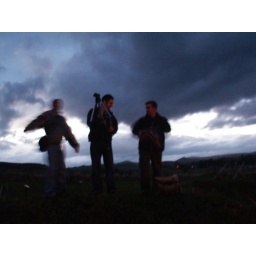
against a dark blue sky